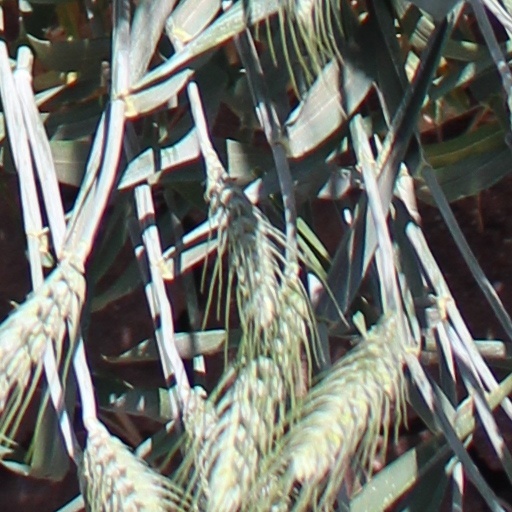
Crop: wheat